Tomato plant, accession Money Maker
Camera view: horizontal (90 deg, fisheye); turntable rotation: 60 degrees
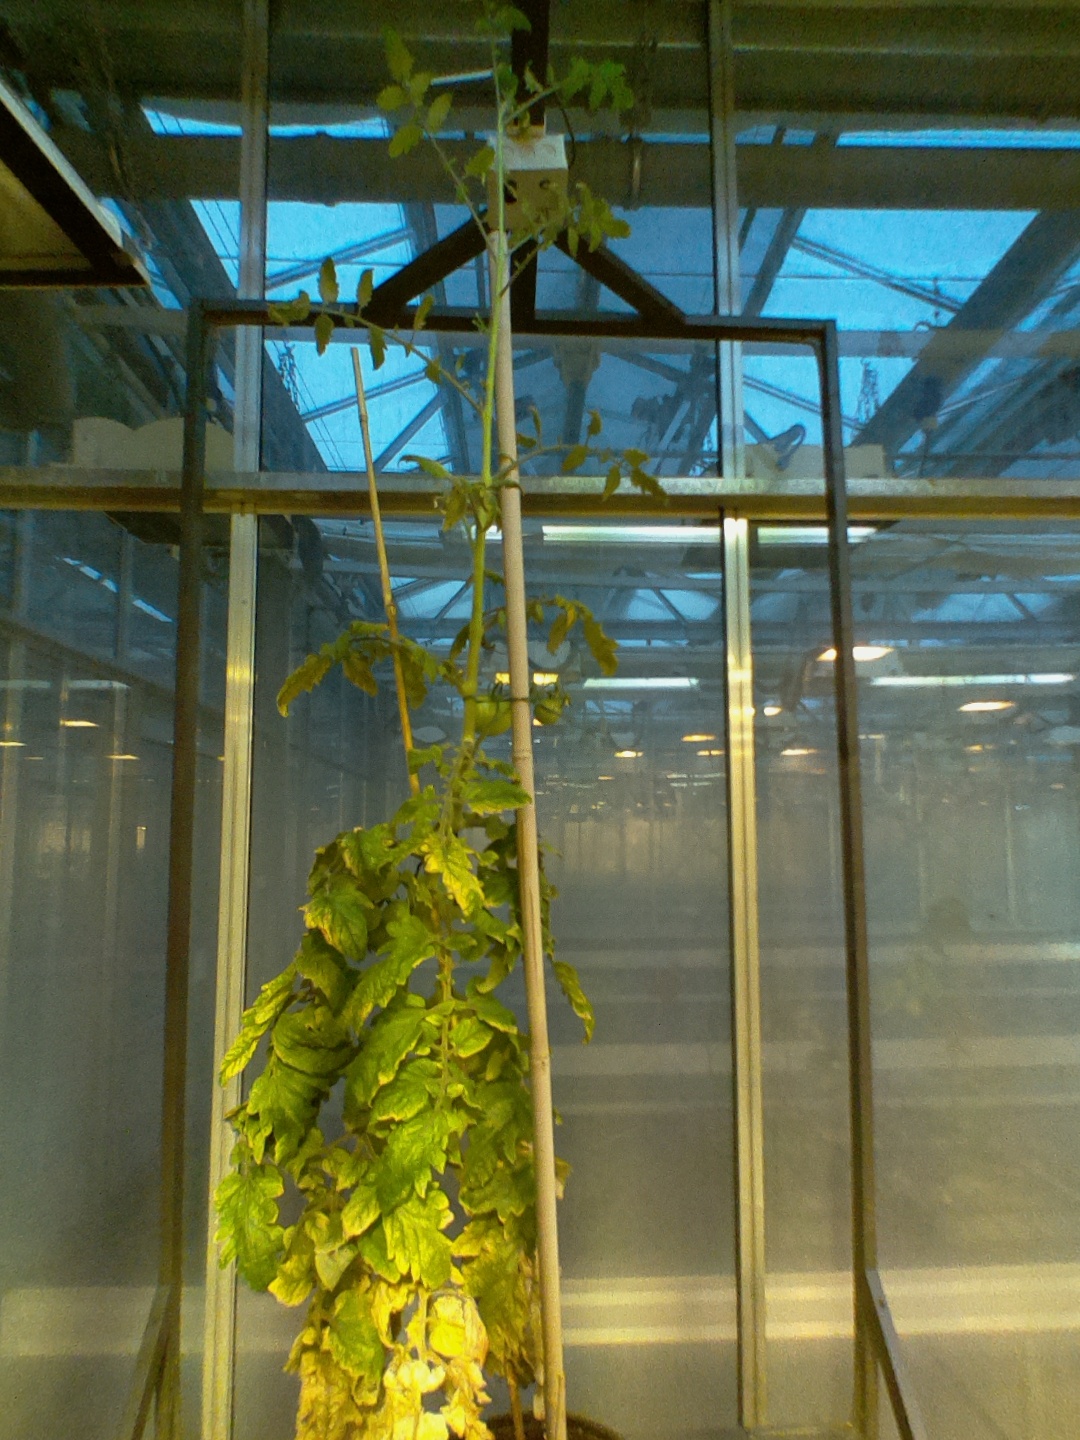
BBCH growth stage 80: fruits start showing typical ripe color (orange -> red)